Denaun Porter

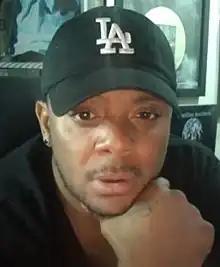
Mr. Porter in 2018

Denaun Montez Porter (born December 7, 1978), also known by the stage names Mr. Porter, Kon Artis, or Denaun, is an American rapper and record producer. He was a member of Detroit hip hop group D12.